T. Allston Brown

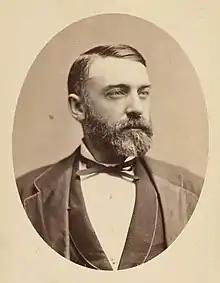

Thomas Allston Brown (January 16, 1836 – April 2, 1918) was an American theater critic, newspaper editor, talent agent and manager, and theater historian, best known for his books, "History of the American Stage" (Dick & Fitzgerald: New York, 1870) and "A History of the New York Stage from the First Performance in 1732 to 1901" (Dodd Mead: New York, 1902).